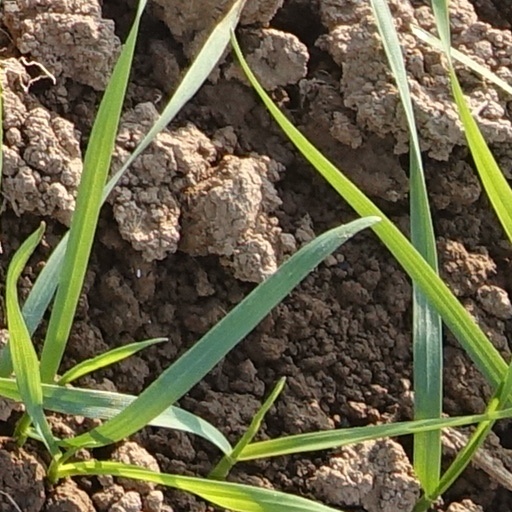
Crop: wheat